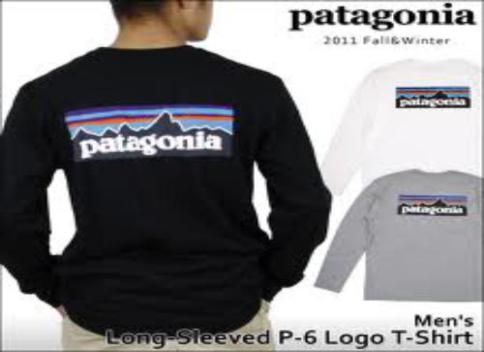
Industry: Clothes